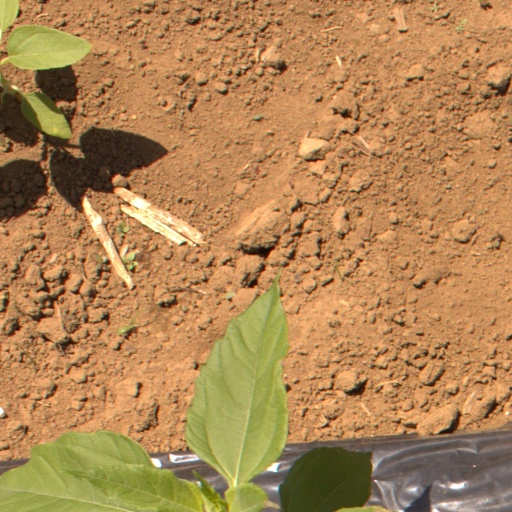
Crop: Jerusalem artichoke